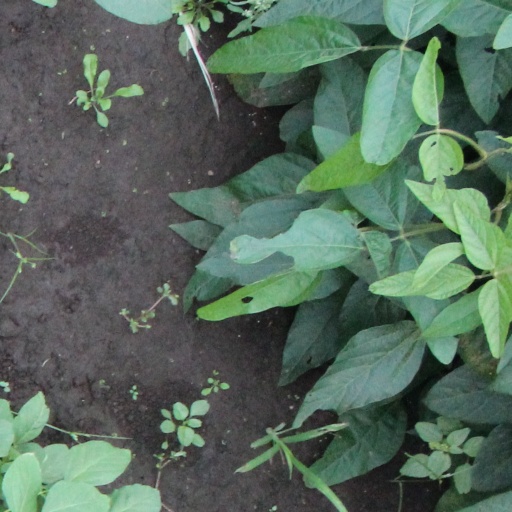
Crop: soybean